Cannabis consumption

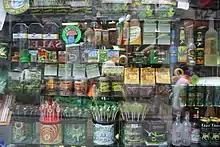
Various types of THC-infused edibles on display in an Amsterdam shop window in 2007, an expression of the lax substance control laws of The Netherlands

Although hashish is sometimes eaten raw or mixed with boiling water, THC and other cannabinoids are more efficiently absorbed into the bloodstream when combined with butter and other lipids or, less so, dissolved in ethanol. Chocolates, brownies, space cakes, and majoun are popular methods of ingestion - which are usually called edibles. The time to onset of effects depends strongly on stomach content, but is usually 1 to 2 hours, and may continue for a considerable length of time, whereas the effects of smoking or vaporizing cannabis are almost immediate, lasting a shorter length of time.